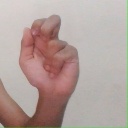
अक्षर: ढ